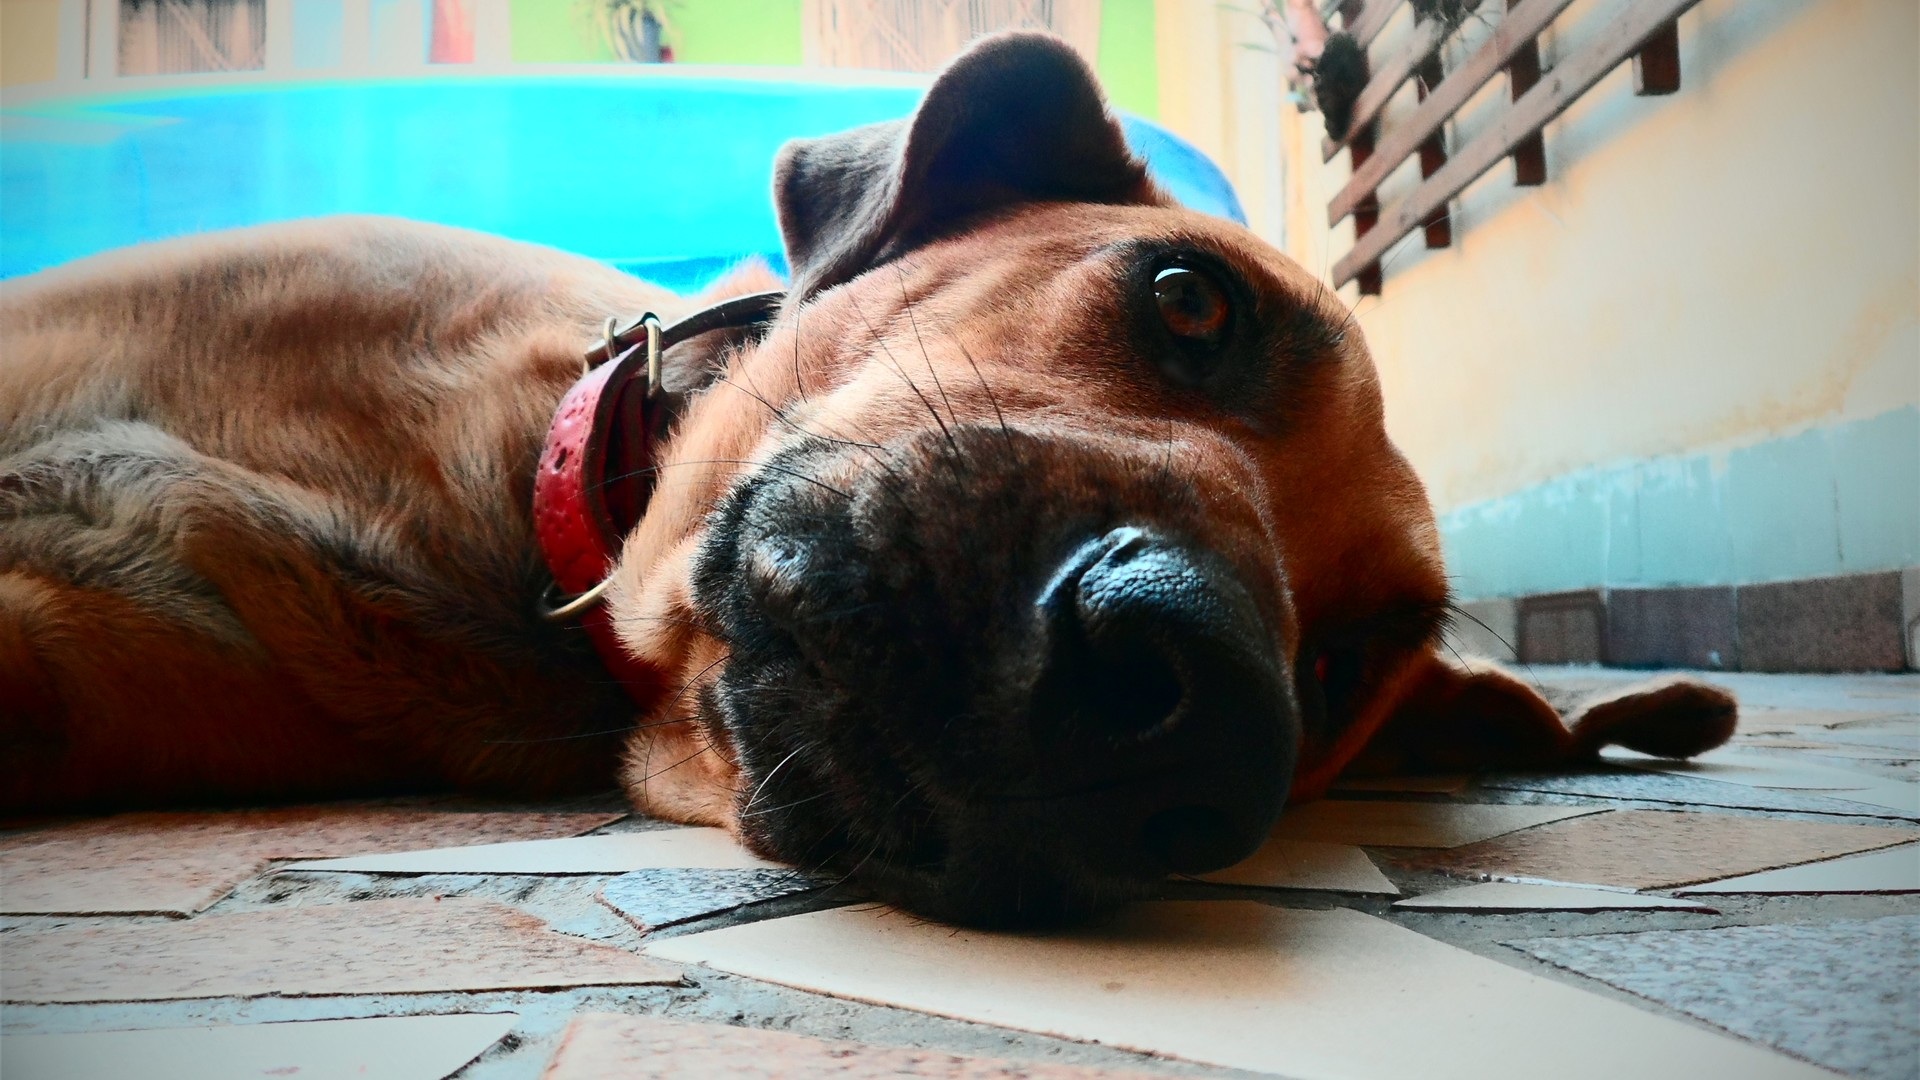
nature, puppy, dog, pet, mammal, animals, tired, domestic animals, dog like mammal